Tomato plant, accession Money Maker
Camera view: bottom (45 deg); turntable rotation: 270 degrees
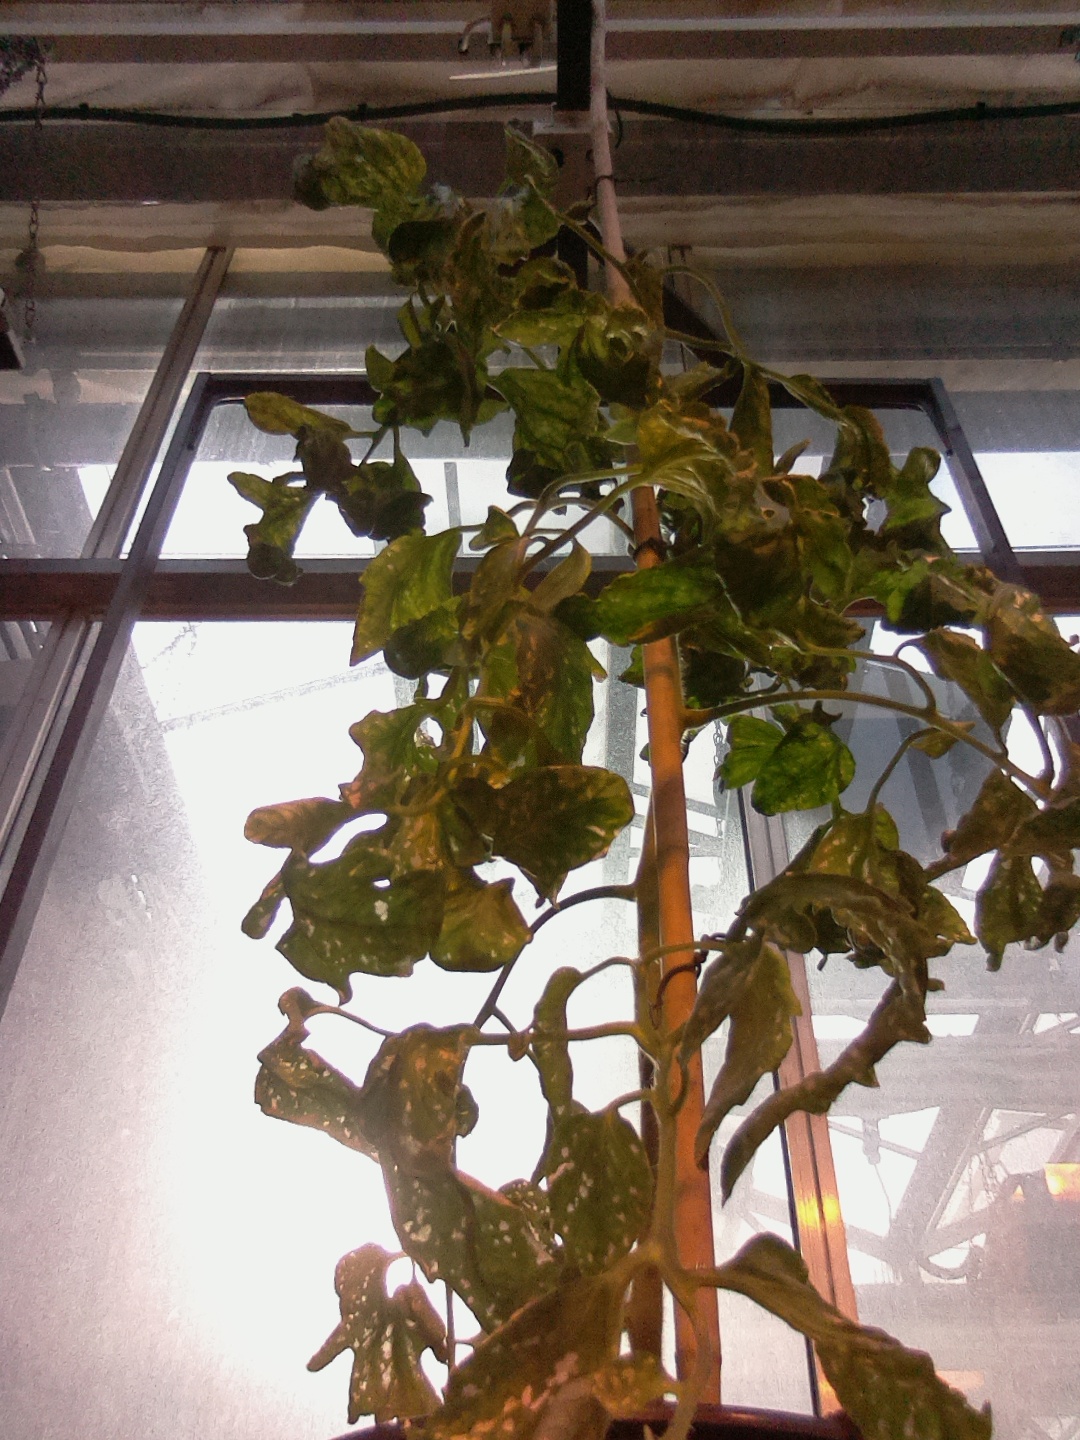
BBCH growth stage 52: 2 inflorescences visible